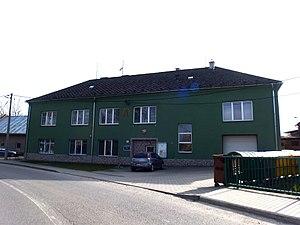
Hradčany-Kobeřice est une commune du district de Prostějov, dans la région d'Olomouc, en République tchèque. Sa population s'élevait à 423 habitants en 2018.